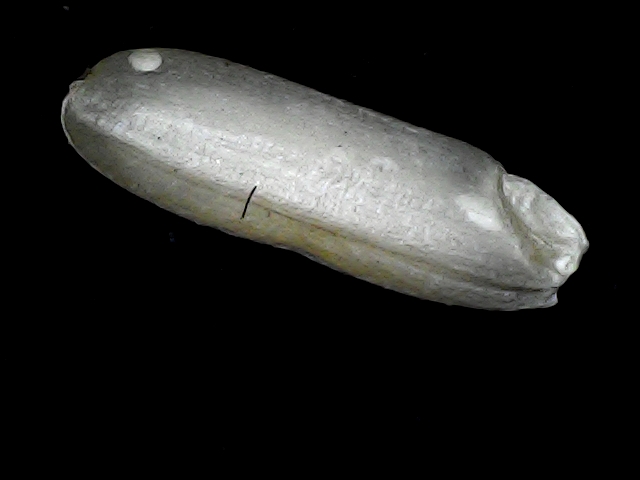
Rice variety: BD85